Counties of Scotland

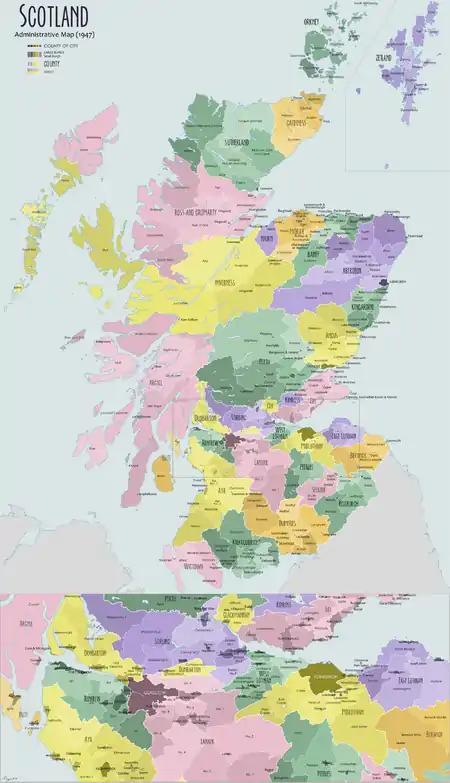
Map of counties, districts and burghs of Scotland in 1947

The counties or shires of Scotland were historic subdivisions of Scotland.